The Botanic Garden

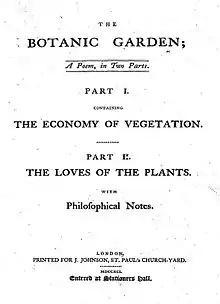
Title page from "The Botanic Garden" (1791)

The Botanic Garden (1791) is a set of two poems, "The Economy of Vegetation" and "The Loves of the Plants", by the British poet and naturalist Erasmus Darwin. "The Economy of Vegetation" celebrates technological innovation and scientific discovery and offers theories concerning contemporary scientific questions, such as the history of the cosmos. The more popular "Loves of the Plants" promotes, revises and illustrates Linnaeus's classification scheme for plants.